Vietnamese language and computers

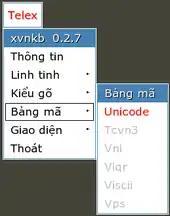
xvnkb, an IME compatible with the X Input Method framework on Unix systems, supports output in six character encodings.

The three most common Vietnamese input methods are Telex, VNI, and VIQR. Telex indicates diacritics using letters that are unlikely to appear at the end of a word, while VNI repurposes the number keys or function keys and VIQR repurposes various punctuation marks. The Telex and VIQR conventions originated in an earlier era of telex machines and typewriters, respectively.